Pittsburgh Festival Opera

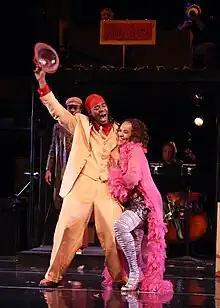
Beggar's Holiday

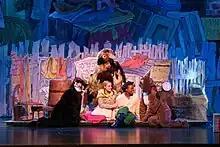
Brundibar

Pittsburgh Festival Opera (PFO), formerly Opera Theater of Pittsburgh, is a professional American opera company based in Pittsburgh's university and museum district. Pittsburgh Festival Opera performs at non-traditional venues around the city.